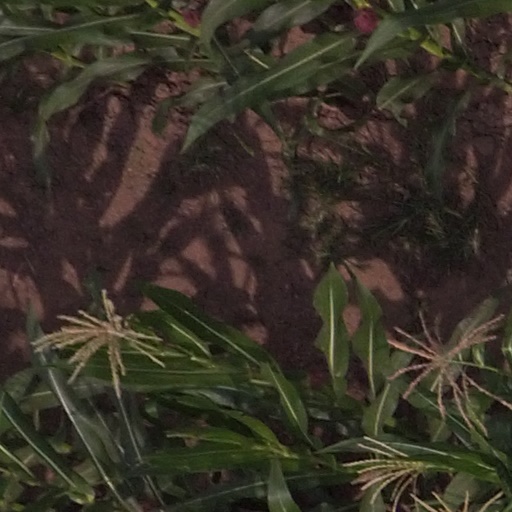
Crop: maize; corn